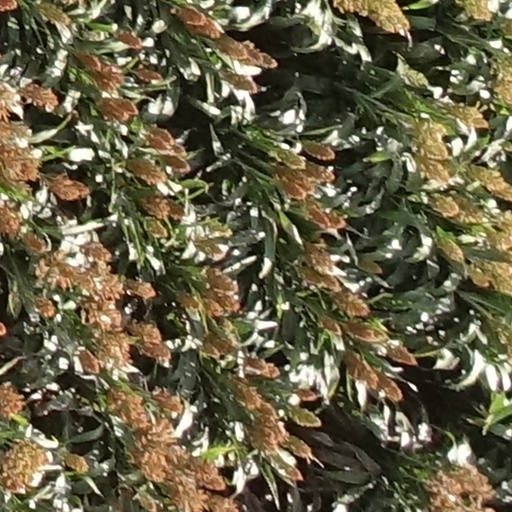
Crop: sorghum